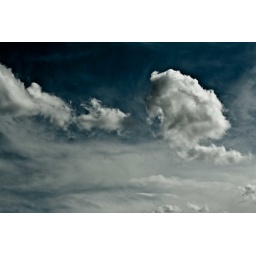
I'm in love with the sky and clouds over Boise, Idaho.